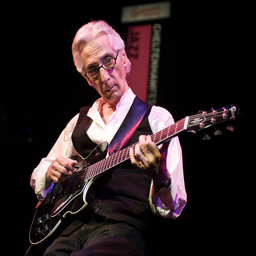
jazz fusion artist performs on stage during festival .